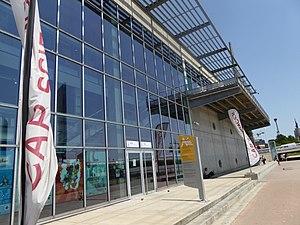
Bordeaux est une commune du Sud-Ouest de la France.